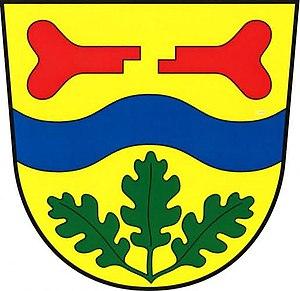
Kostomlátky est une commune du district de Nymburk, dans la région de Bohême-Centrale, en République tchèque. Sa population s'élevait à 314 habitants en 2020.